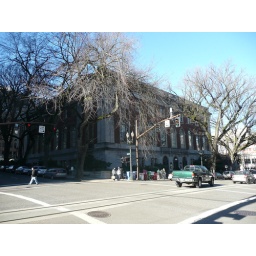
Multnomah County Library, Portland by A E Doyle 1913. The oldest public library building west of the Mississippi